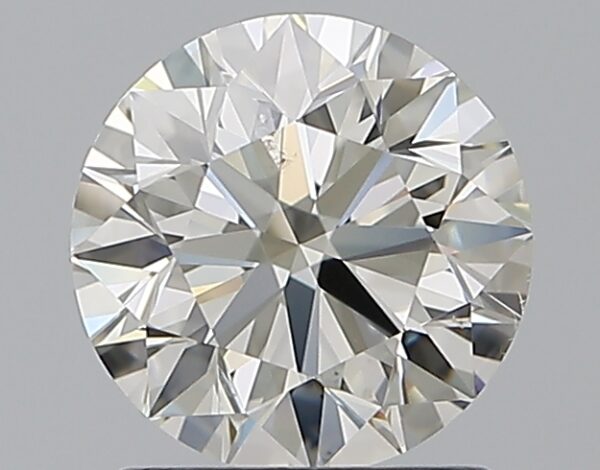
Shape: round
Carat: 1.26
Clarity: SI1
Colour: I
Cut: EX
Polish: EX
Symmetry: EX
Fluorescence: N
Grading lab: GIA
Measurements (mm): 6.86 x 6.9 x 4.31